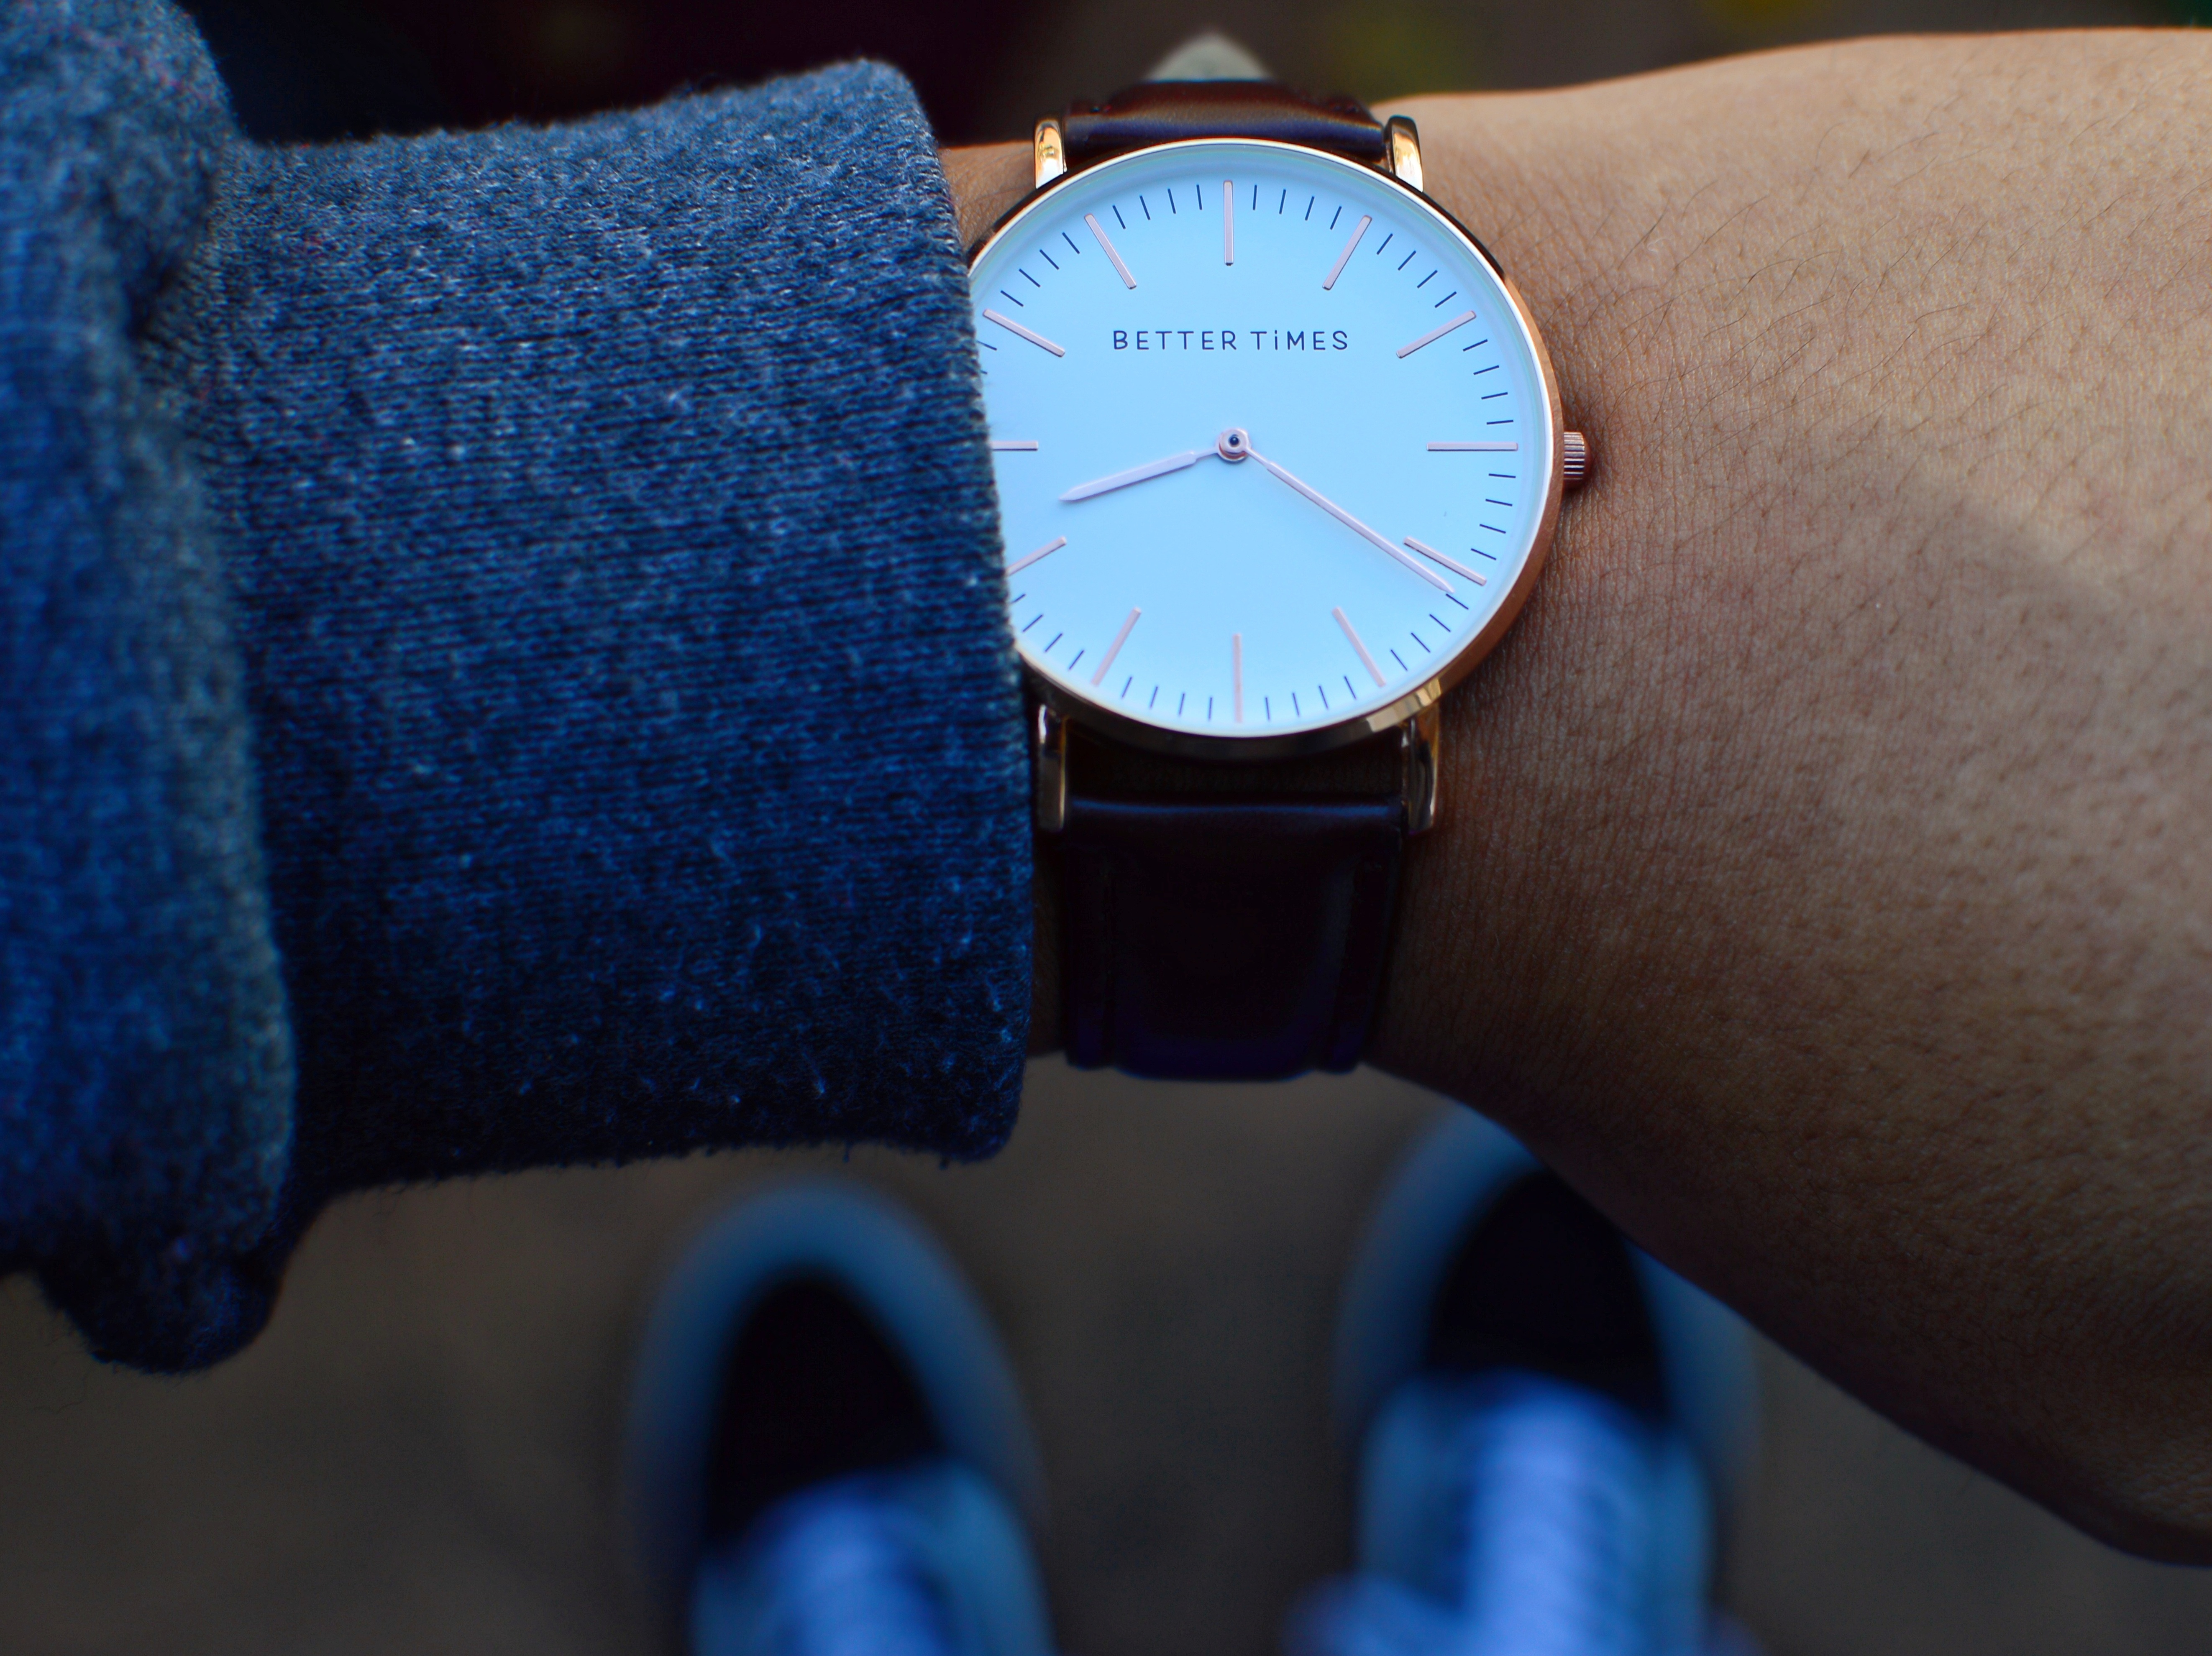
watch, hand, clock, time, looking, finger, blue, arm, timepiece, clock face, bracelet, mechanism, jewellery, shoes, face, wrist watch, mechanical, wrist, inscription, strap, better times, fashion accessory